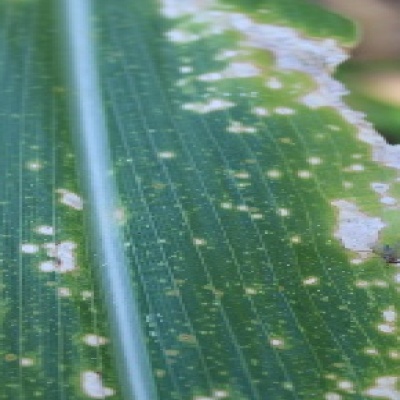
Label: Corn_(Maize)___Leaf_Spot